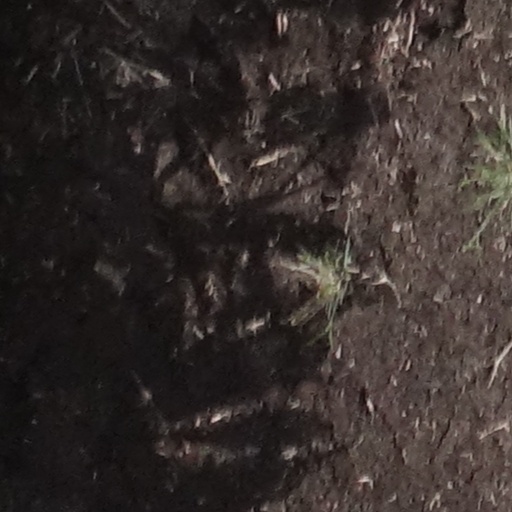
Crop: sorghum